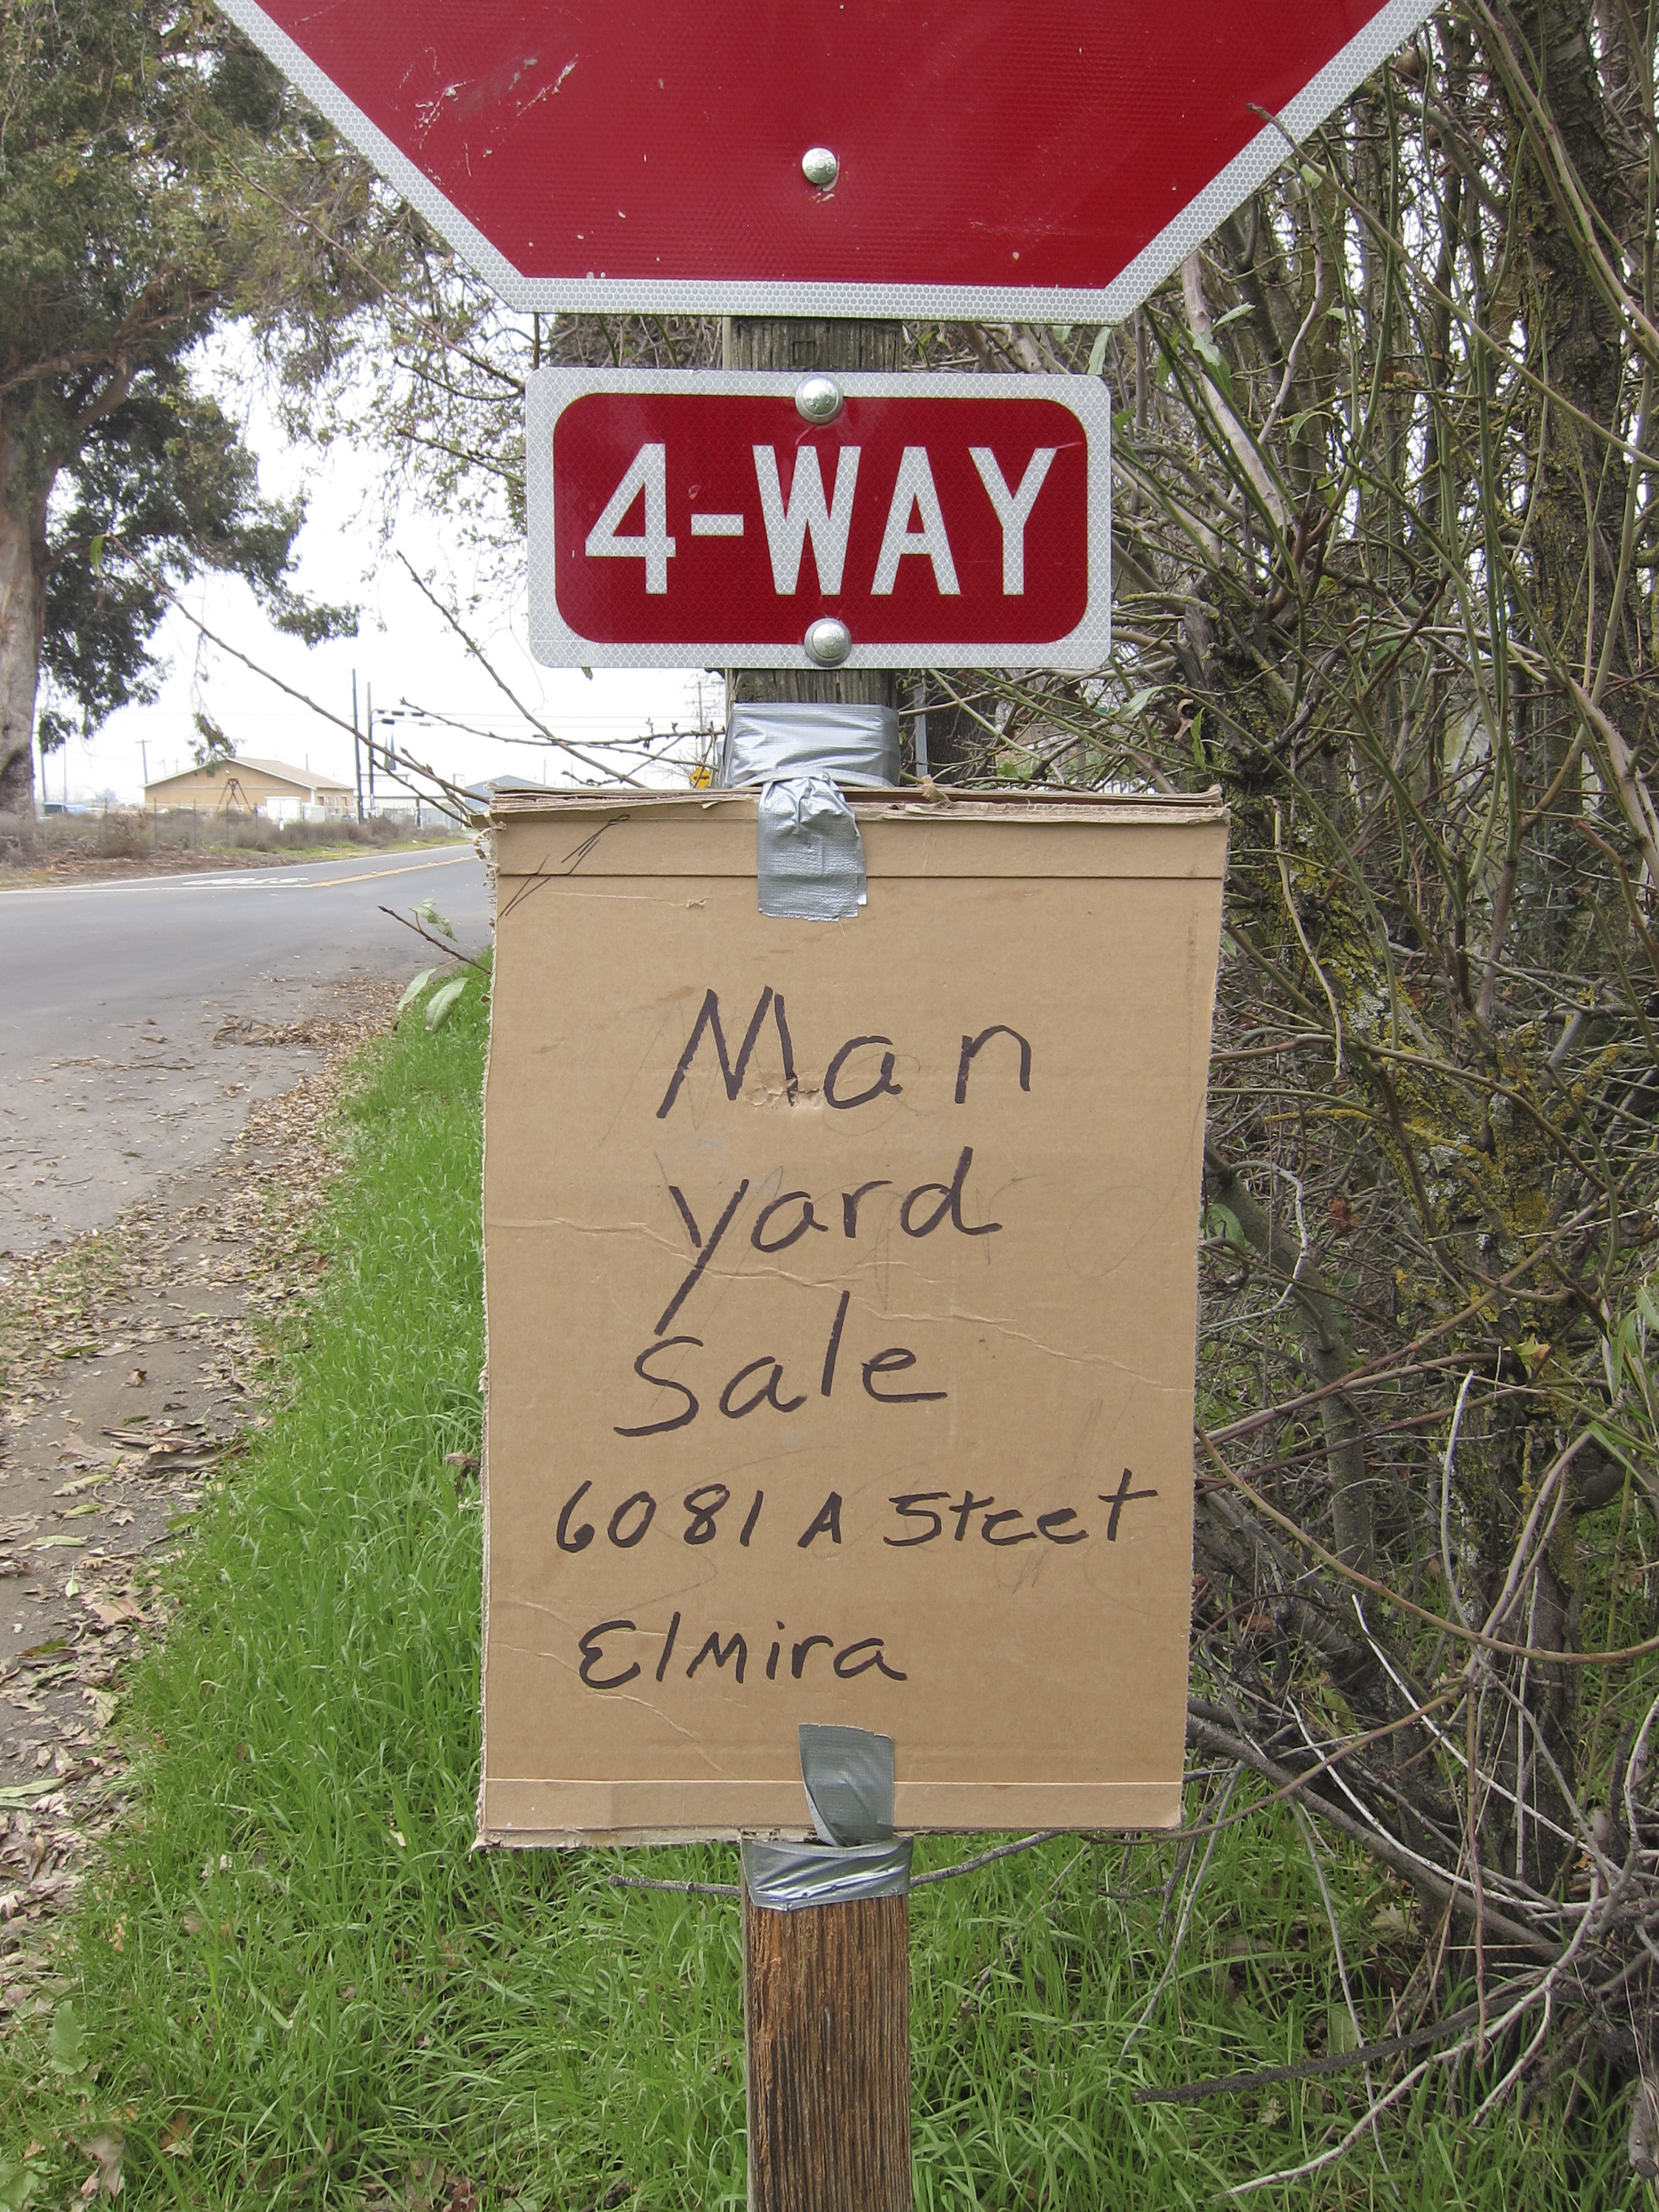
man, tree, male, guy, sign, street sign, signage, california, men, sacramento, yardsale, garagesale, traffic sign